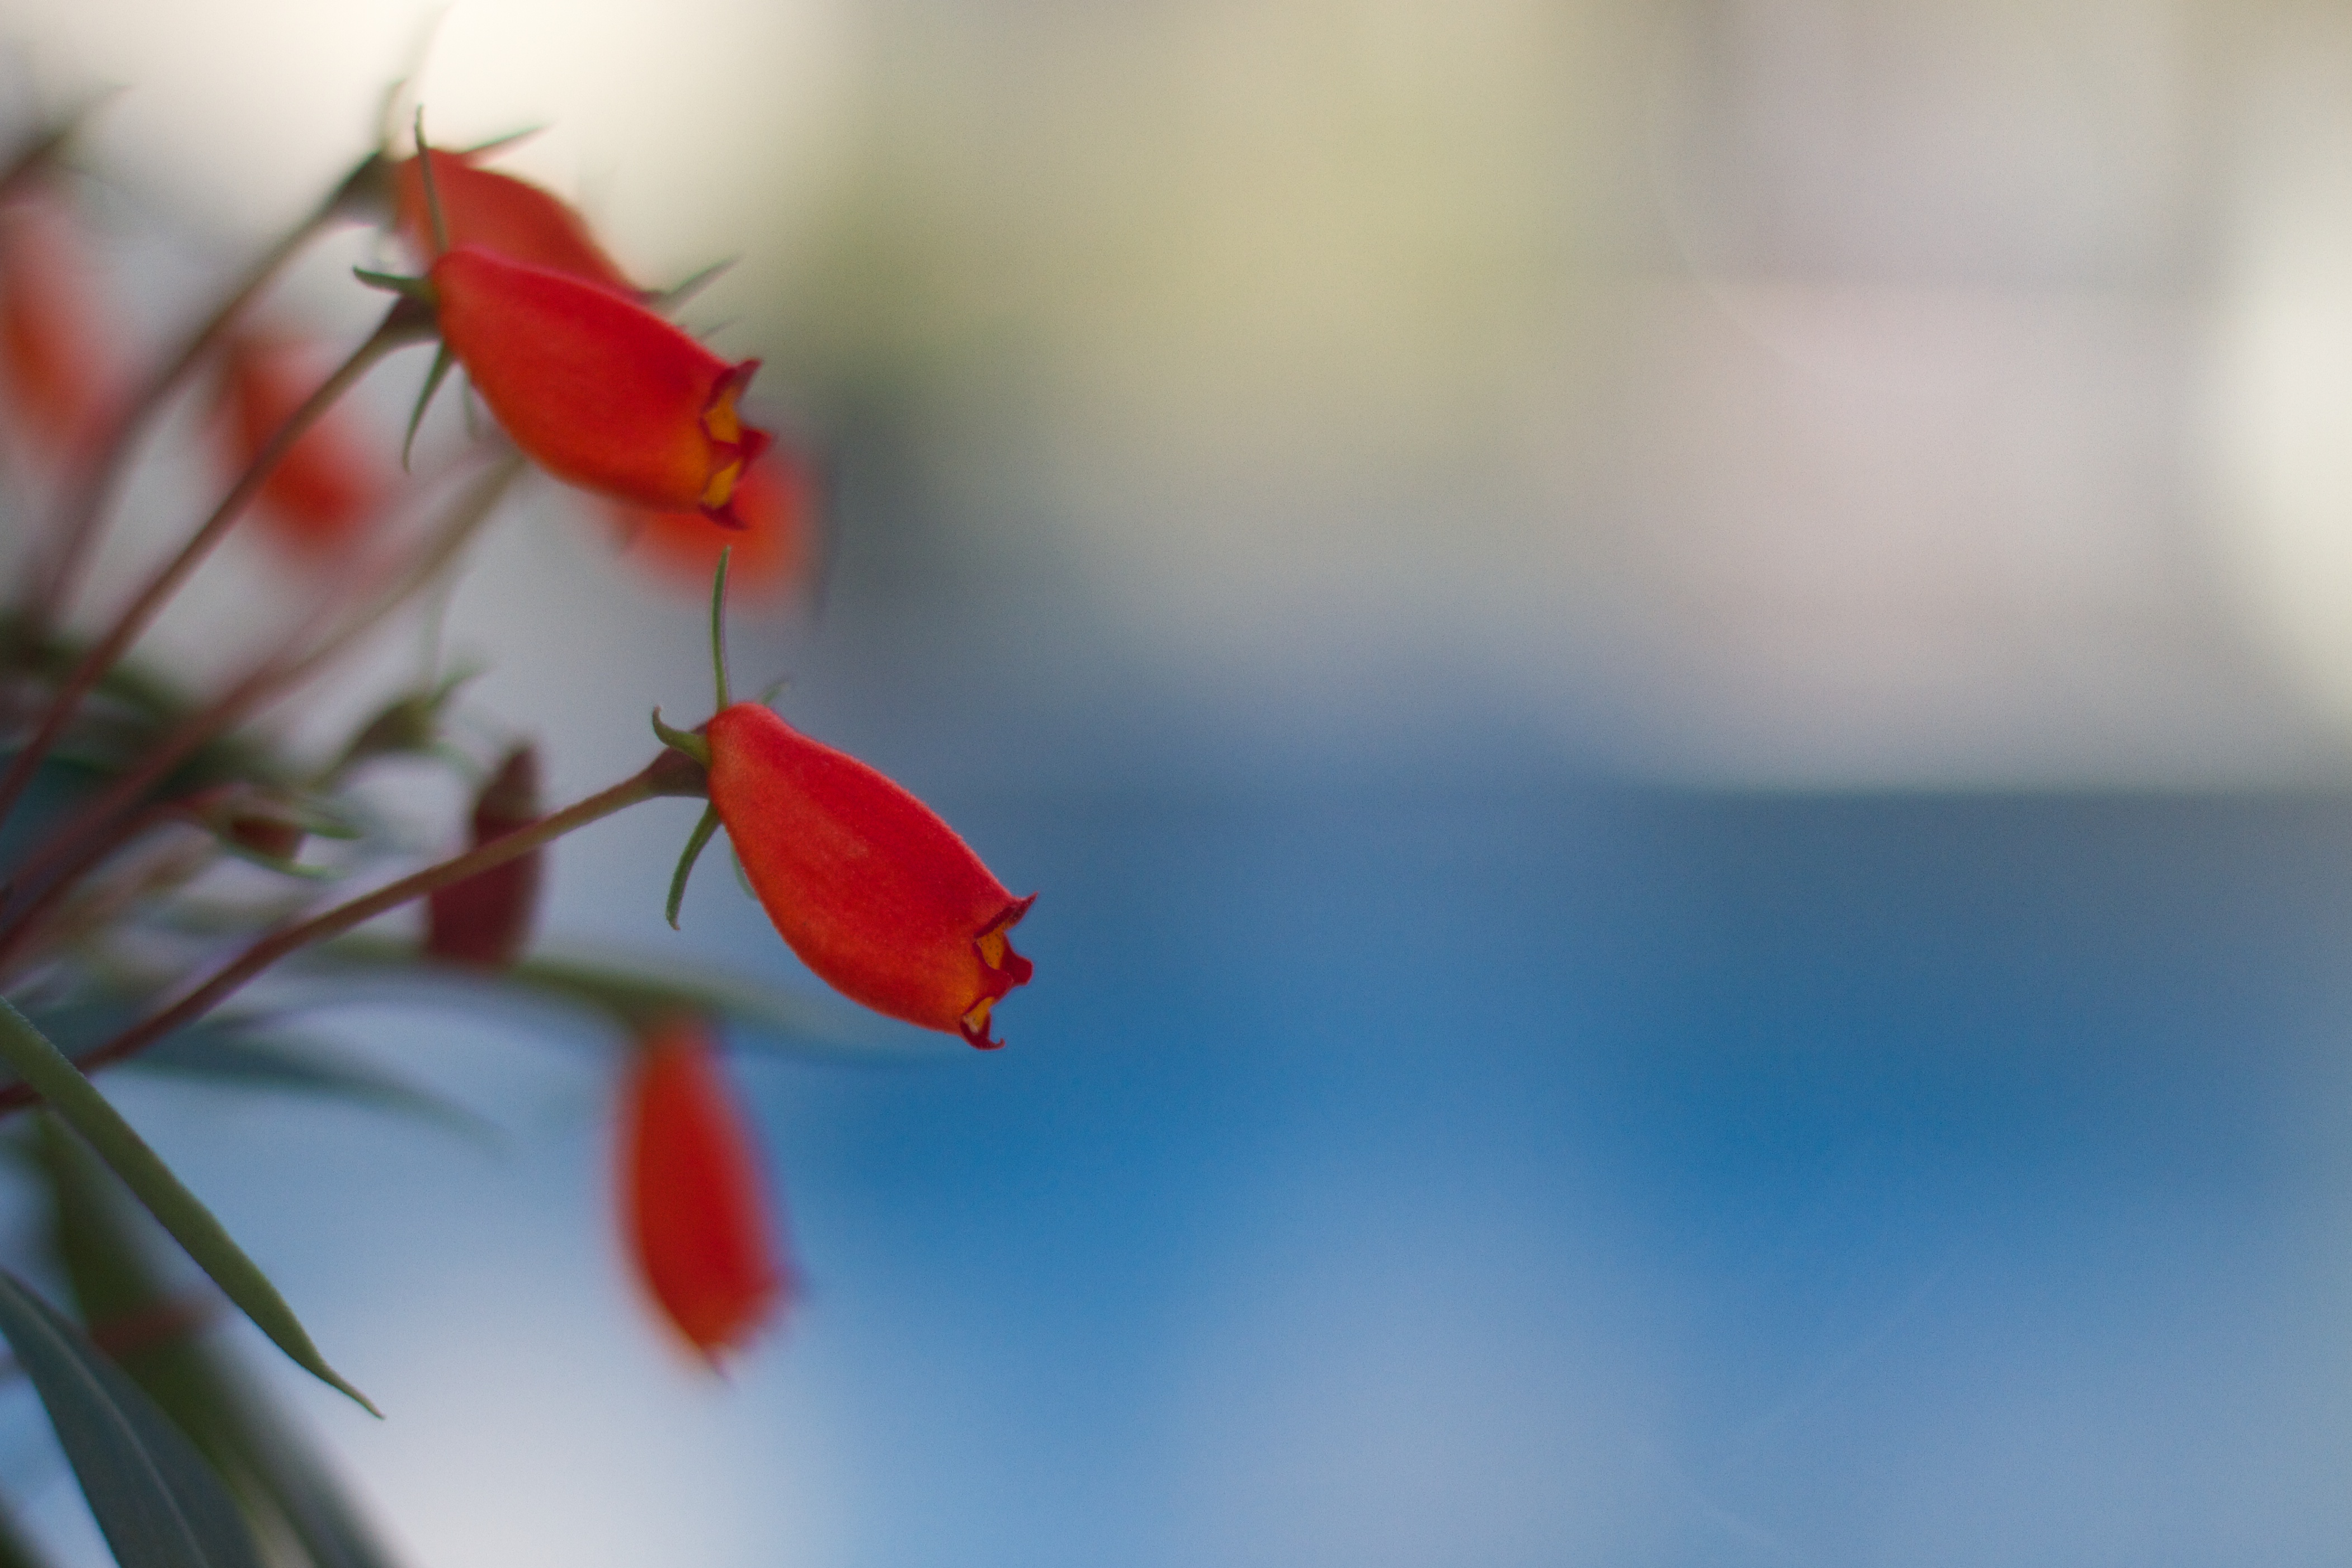
branch, blossom, plant, sunlight, leaf, flower, petal, red, color, blue, flora, close up, 2016366, macro photography